James Bigden

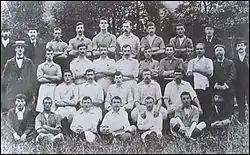
Bigden (5th player in 2nd row) with Thames Ironworks in 1899

Born in Poplar, London, Bigden began his footballing career aged 13 with Old St Lukes where he remained until the beginning of the 1899–1900 season when he joined local team, Thames Ironworks. Described as a hard working half-back he played 11 times in the Southern League and twice in the FA Cup for the Ironworks. The following season Thames Ironworks folded to later become West Ham United. Bigden joined Gravesend United where he played 26 games scoring a single goal. West Ham re-signed him for the 1901–02 season making his debut on 7 September 1901 in a 2–0 away defeat of Bristol Rovers. He played for West Ham for the next three seasons amassing 91 league games, scoring three times. He also played five FA Cup games for them.